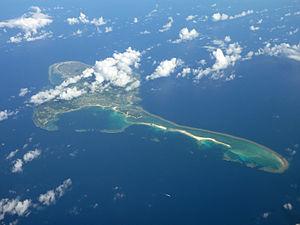
Kumejima est une île de l'archipel Okinawa dans l'Océan Pacifique.